Zarqa Governorate

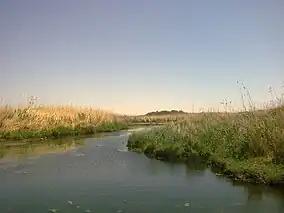
The wetlands in Azraq

Zarqa Governorate borders Mafraq Governorate from the north and north east, Amman Governorate from the south and south west, Jerash and Balqa Governorates from the west. It also shares an international border with Saudi Arabia in its south eastern edge.